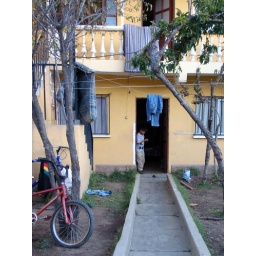
Omar in his bedroom door